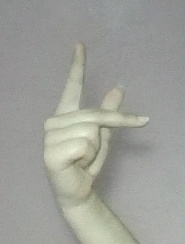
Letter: dha